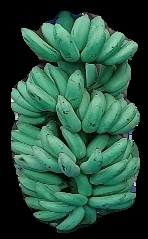
Variety: elakki-bale
Grade: grade1